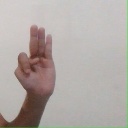
अक्षर: भ